Daewon Song

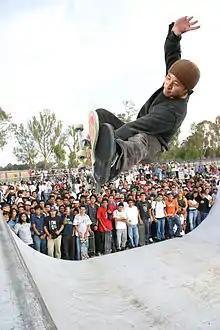
Song skateboarding in Guanajuanto, Mexico in 2006

Song became sponsored by World Industries at the age of sixteen years and appeared in numerous video productions for the company, including "Love Child" (1992). It is in "Love Child" that Song documented the first hardflip on film. Song has spoken about his time with World Industries in numerous interviews, particularly focusing on his time at the World Industries indoor skate park and being involved with a company that was overseen by Steve Rocco, the founder of World Industries and former business partner of Rodney Mullen—Mullen would later become a close friend and mentor to Song. Videographer, Socrates Leal, who filmed a large portion of the World Industries/Dwindle Distribution footage since the company's inception, released footage from the World Park as part of the "30 Shot" web-based project, including segments that feature Song. Leal has revealed during his narration for one of the segments that Song has always possessed a clear awareness of what aspects of his skateboarding he would like filmed and would often instruct the filmer while skateboarding.